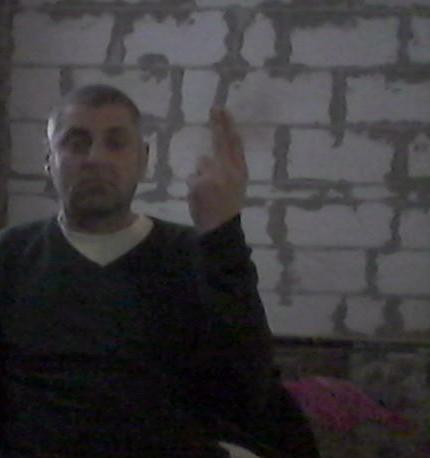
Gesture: two_up_inverted